Martha Lorber

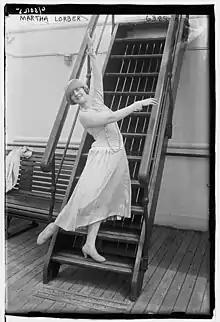
Martha Lorber in the 1920s, from the George Grantham Bain collection, Library of Congress.

Martha Lorber's Broadway career began when she was still in her teens, and included roles in "Over the Top" (1917–1918), "Mecca" (1920–1921), "Tangerine" (1922), "Ziegfeld Follies of 1922", "Ziegfeld Follies of 1923", "Ziegfeld Follies of 1924", "Mozart" (1926), and "Three Little Girls" (1930). In the Ziegfeld Follies she played opposite W. C. Fields in some sketches, showing some comedic talent. She played a lead role in Ferenc Molnár's "The Play's the Thing," in Baltimore in 1928. In 1929, she was in London, playing in "Little Accident".